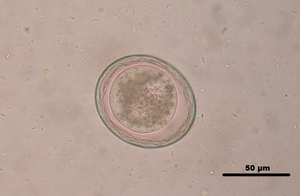
Toxascaris leonina est une espèce de nématodes parasites courant du chien et du chat. Il vit dans l'intestin grêle. La contamination se fait par ingestion des œufs larvés ou lorsque l'animal mange un autre animal parasité, notamment les rongeurs. Sa prévalence est moins grande que Toxocara canis chez le chien, et encore moins grande chez le chat, plutôt infesté par Toxocara cati. Ce ver n'a pas un pouvoir pathogène très fort.